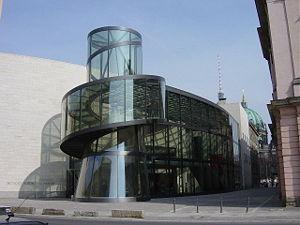
Le Musée historique allemand est un musée créé en 1987 à Berlin-Ouest par la République fédérale d’Allemagne et consacré à l’histoire de l’Allemagne. C’est l’un des musées les plus visités de Berlin. Il est installé à l'extrémité orientale de l’avenue Unter den Linden, nᵒ 2, face au palais du Kronprinz et de la Alte Kommandantur.
Ieoh Ming Pei, communément appelé I. M. Pei, est un architecte américain d'origine chinoise né le 26 avril 1917 à Canton et mort le 16 mai 2019 à New York.